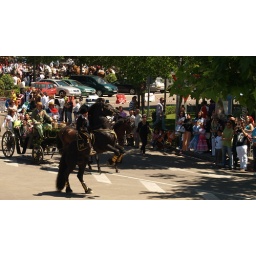
pretty black horse during a parade in talavera